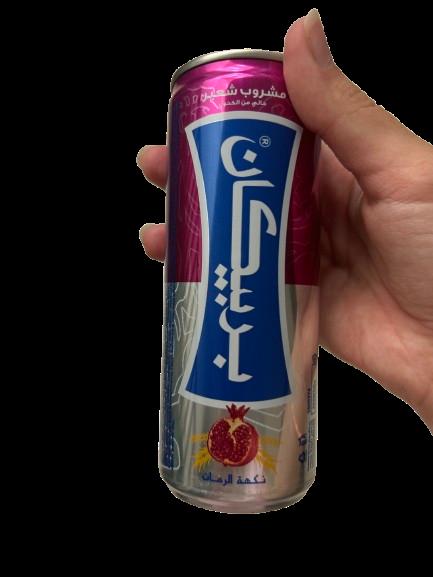
Label: metal